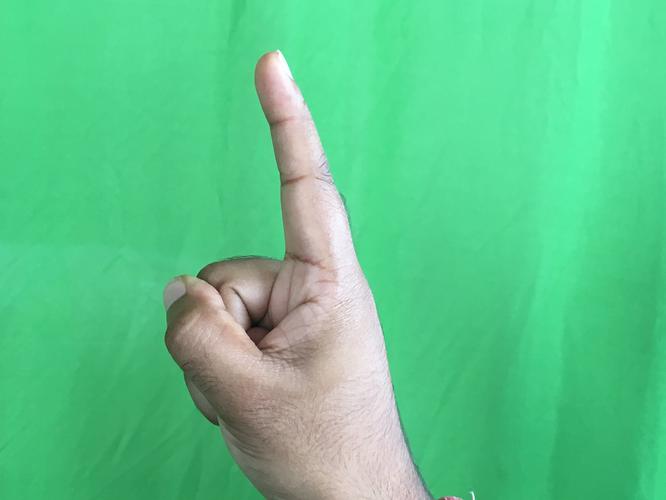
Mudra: Suchi
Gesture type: single_hand